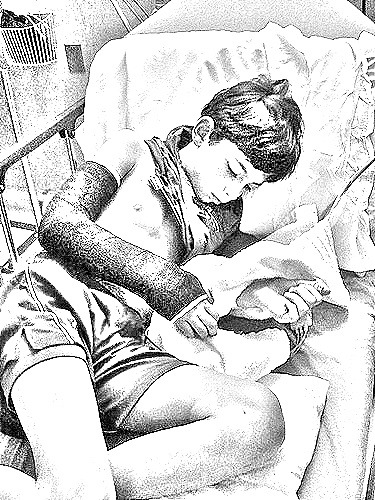
Portrait style: Sketch Portrait